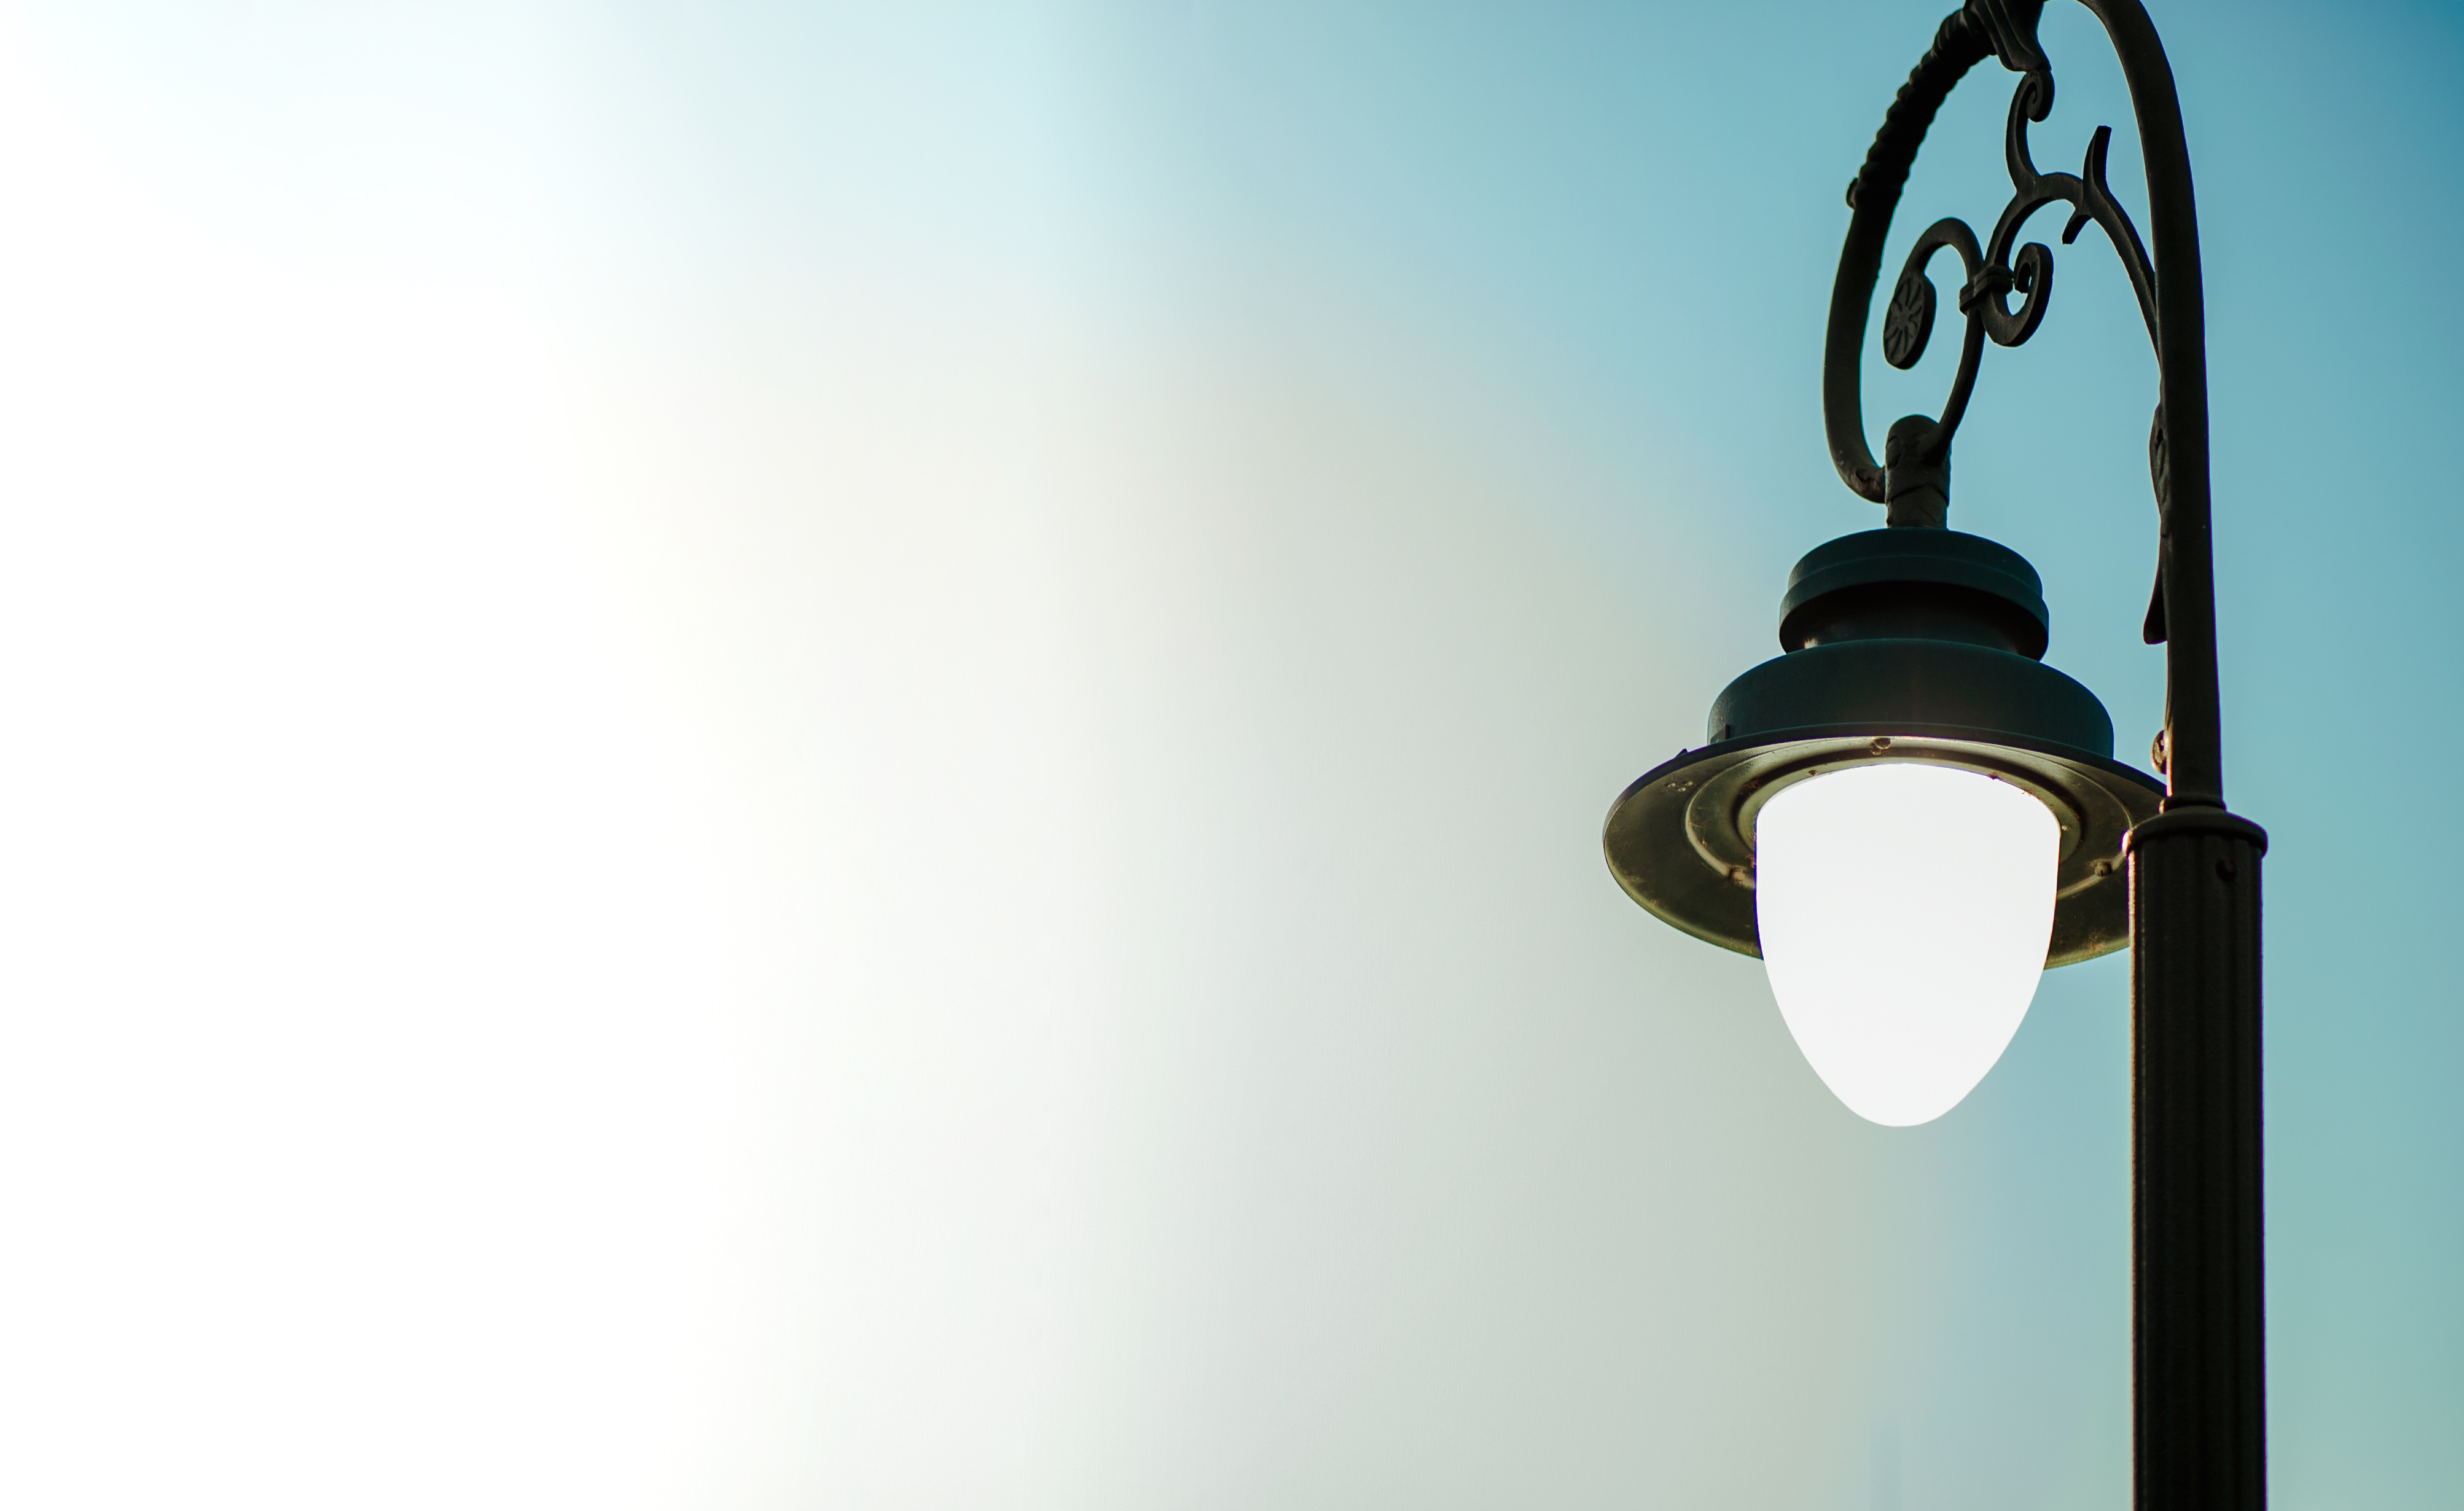
sky, light, blue, light fixture, lighting, lamp, street light, product design, ceiling fixture, sconce